Rochester, Minnesota

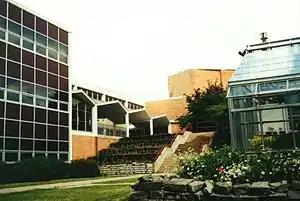
Courtyard and greenhouse of John Marshall Senior High School

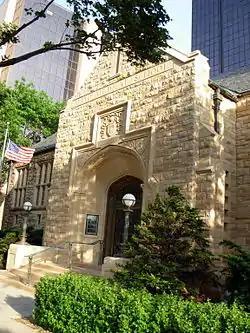
Mayo Clinic Alix School of Medicine

Rochester is governed by a mayor-council government with a seven-member city council. The current mayor is Kim Norton. As of July 2025, the city council comprises: Randy Schubring, City Council President; Patrick Keane, 1st Ward; Nick Miller, 2nd Ward; Norman Wahl, 3rd Ward; Andy Friederichs, 4th Ward; Shaun Palmer, 5th Ward; and Dan Doering, 6th Ward.